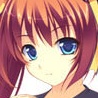
Portrait style: Anime Portrait